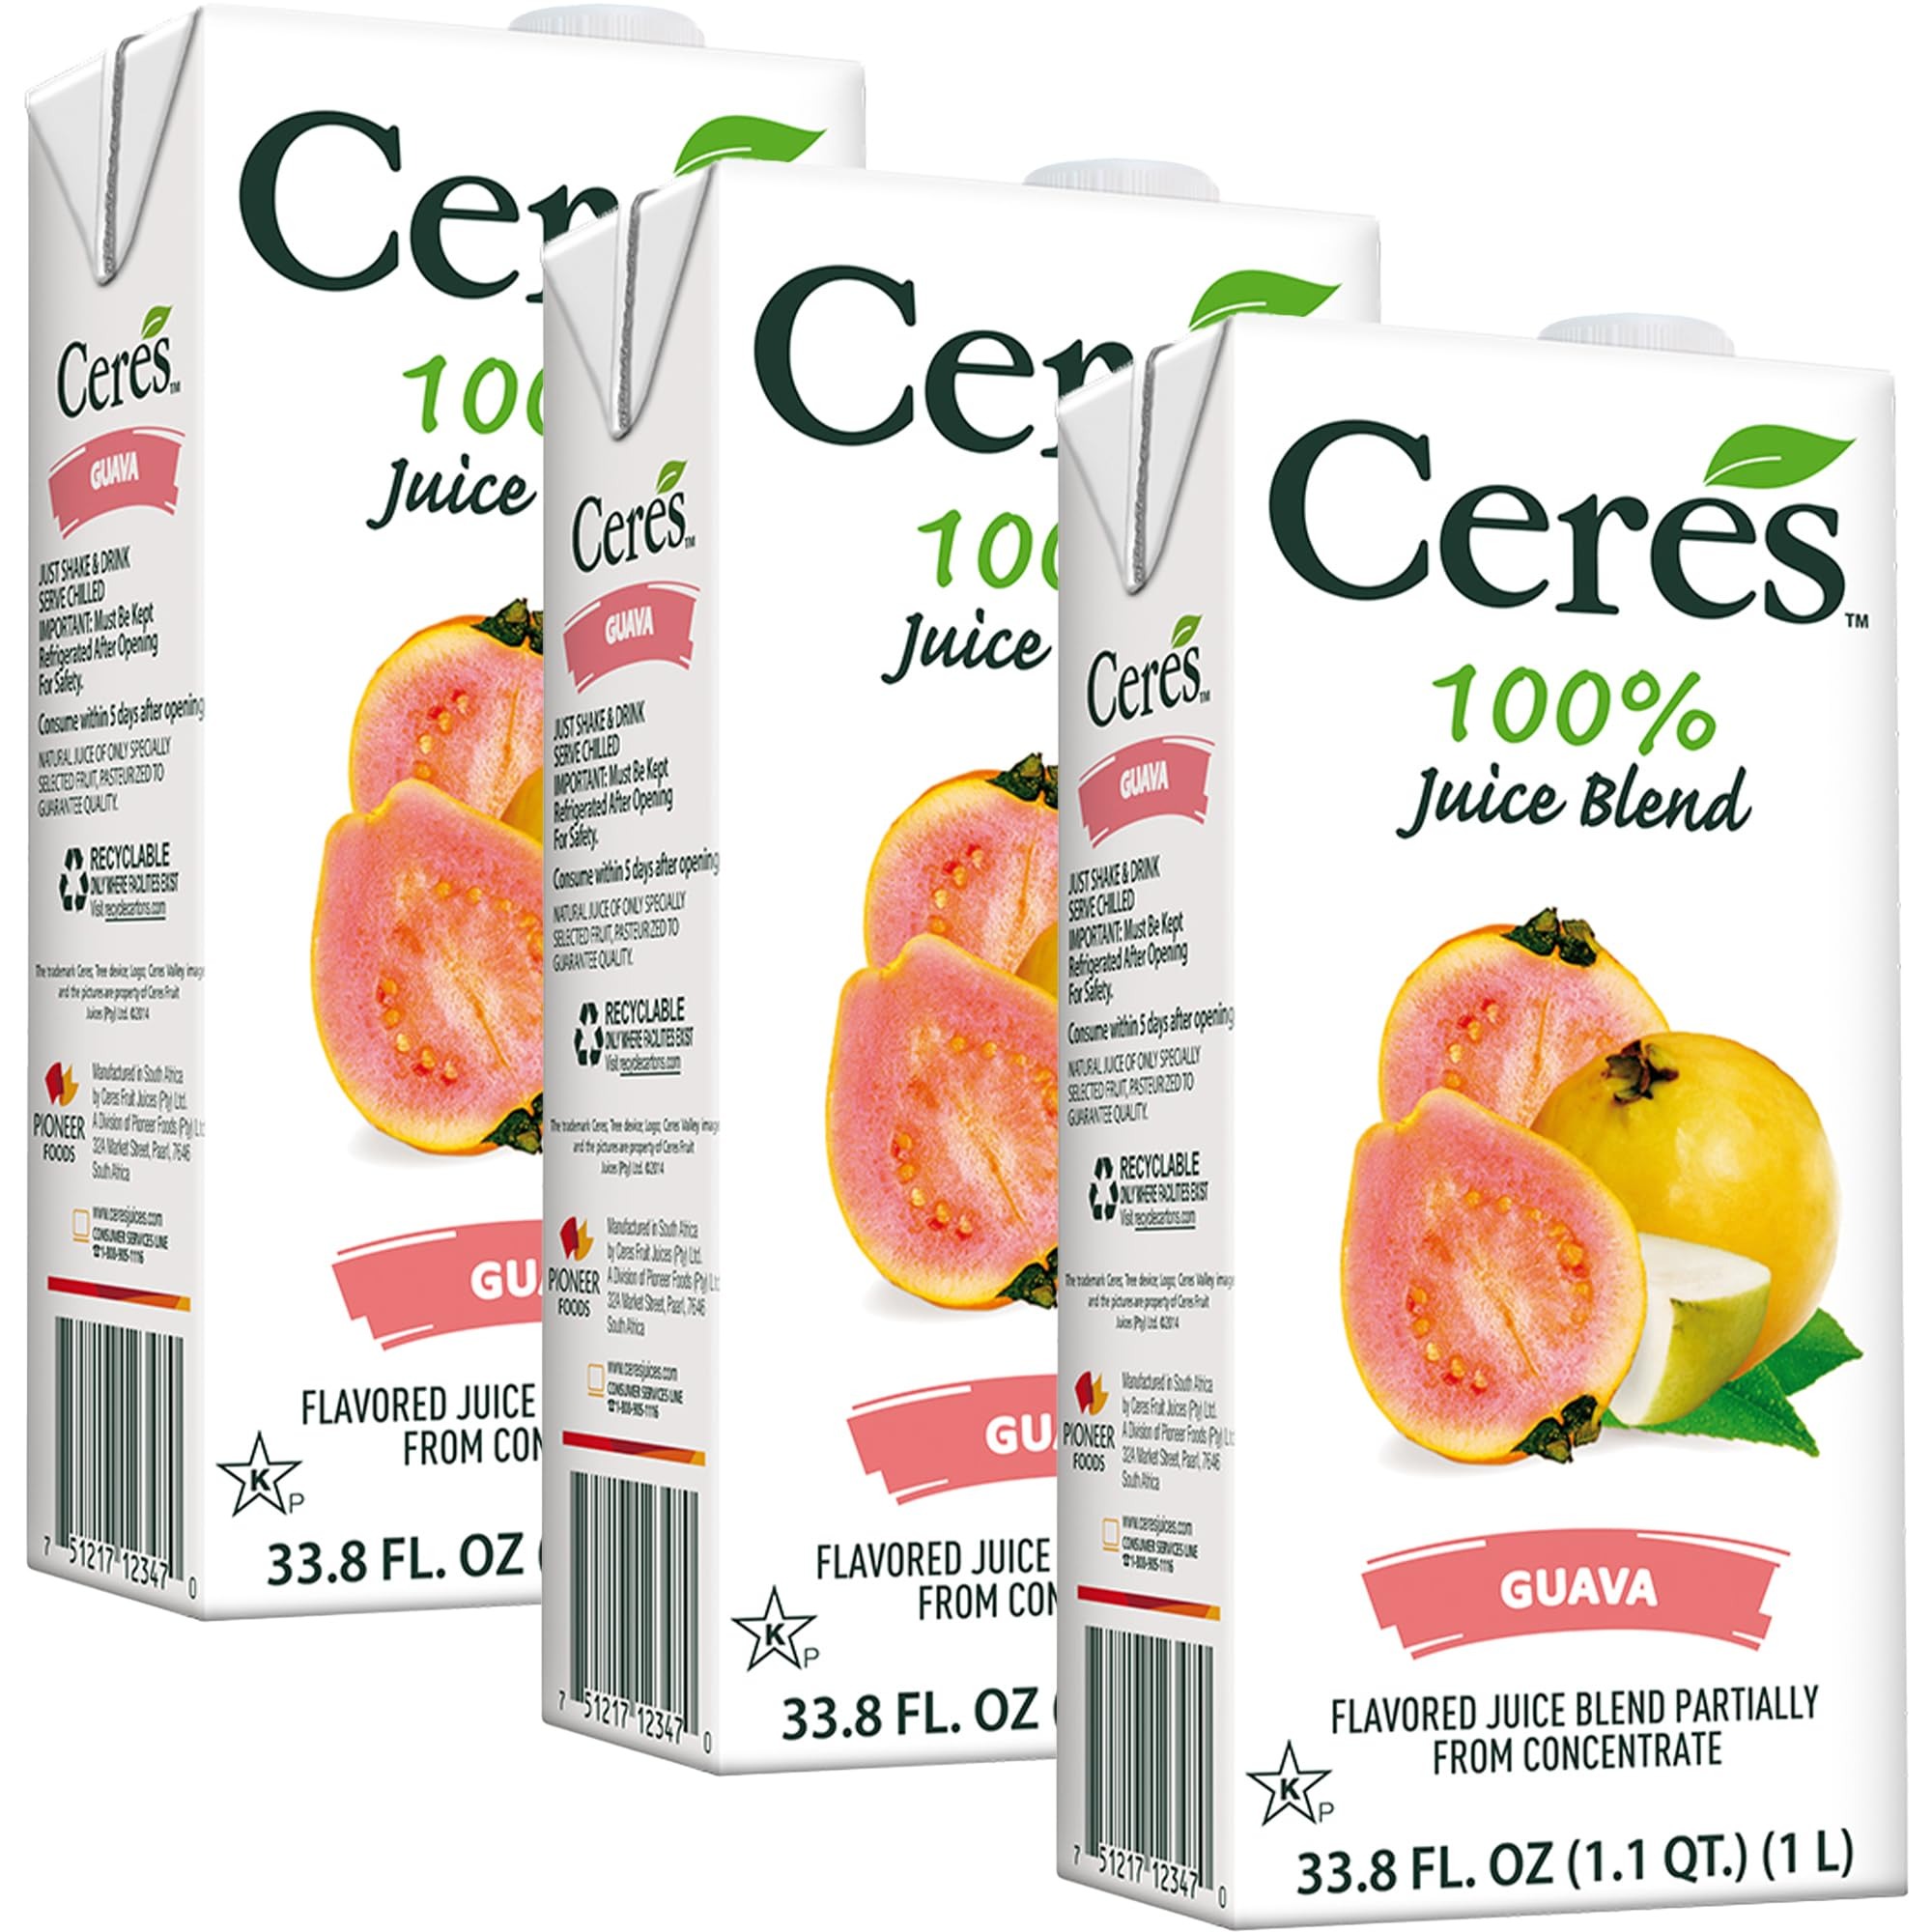
Item Name: Ceres Guava Juice Blend, 3-Pack – 100% Natural, Rich in Vitamin C, No Added Sugar, Artificial Colors, or Flavors, Kosher Certified, 33.8 Oz Ea (1 Liter)
Bullet Point 1: 100% FRUIT JUICE BLEND: Our refreshing guava juice perfectly captures the essence of ripe, sun-kissed peaches, flash-pasteurized for a wholesome and vibrant taste.
Bullet Point 2: NATURAL JUICE, NO ARTIFICIAL FLAVORS: Made without added sugar, high-fructose corn syrup, preservatives, or artificial colors, Ceres juice is a health-conscious choice for kids and adults. It’s also low-sodium, gluten-free, and Star-K Kosher certified.
Bullet Point 3: A WHOLESOME, FLAVORFUL CHOICE: Each glassful of delicious guava juice quenches your thirst while providing one fruit serving containing one-fifth of the recommended daily intake of vital nutrients.
Bullet Point 4: COCKTAIL MIXER & MORE: Enjoy our fresh juice with breakfast or add vibrant flavor to fruit smoothies, cocktails, and mocktails. Guava juice pairs well with Ceres mango juice and passion fruit juice blends.
Bullet Point 5: PERFECTION IN EVERY SIP: Our secret lies in the perfect fruit-growing conditions of the lush and fertile Ceres Valley where the world’s most exquisite fresh fruit comes to life.
Product Description: Discover the pure, vibrant taste of a Ceres 100% Juice Blend, crafted with guavas grown in the lush, fertile Ceres Valley. Every sip captures the essence of ripe summer fruit with no added sugar, flavors, or colors. It’s a naturally refreshing and healthy choice for the whole family. Enjoyed as your morning juice or as a mixer for cocktails, mocktails, smoothies, and spritzers, discover a burst of real fruit goodness in every perfect sip. For complete nutritional information, please view the side of the pack image that appears with this listing.
Value: 3.0
Unit: Count

Price: 33.99